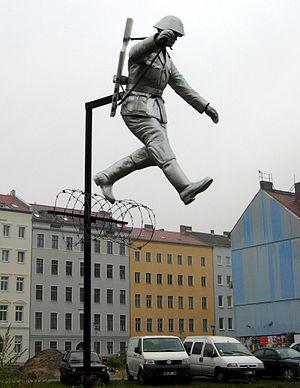
Le Saut vers la Liberté est une photographie prise le 15 août 1961 à Berlin par Peter Leibing, photographe alors âgé de 20 ans. Elle surprend un jeune policier de la Volkspolizei-Bereitschaften de la RDA, Conrad Schumann, 19 ans, en train de sauter par-dessus les barbelés de la frontière séparant la RDA de la RFA.